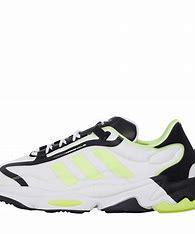
Brand: adidas
Model: originals Adidas Originals Ozweego